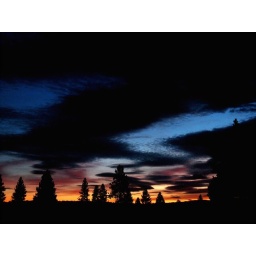
looks like a river in the sky